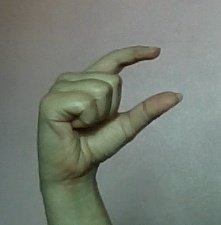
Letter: dal